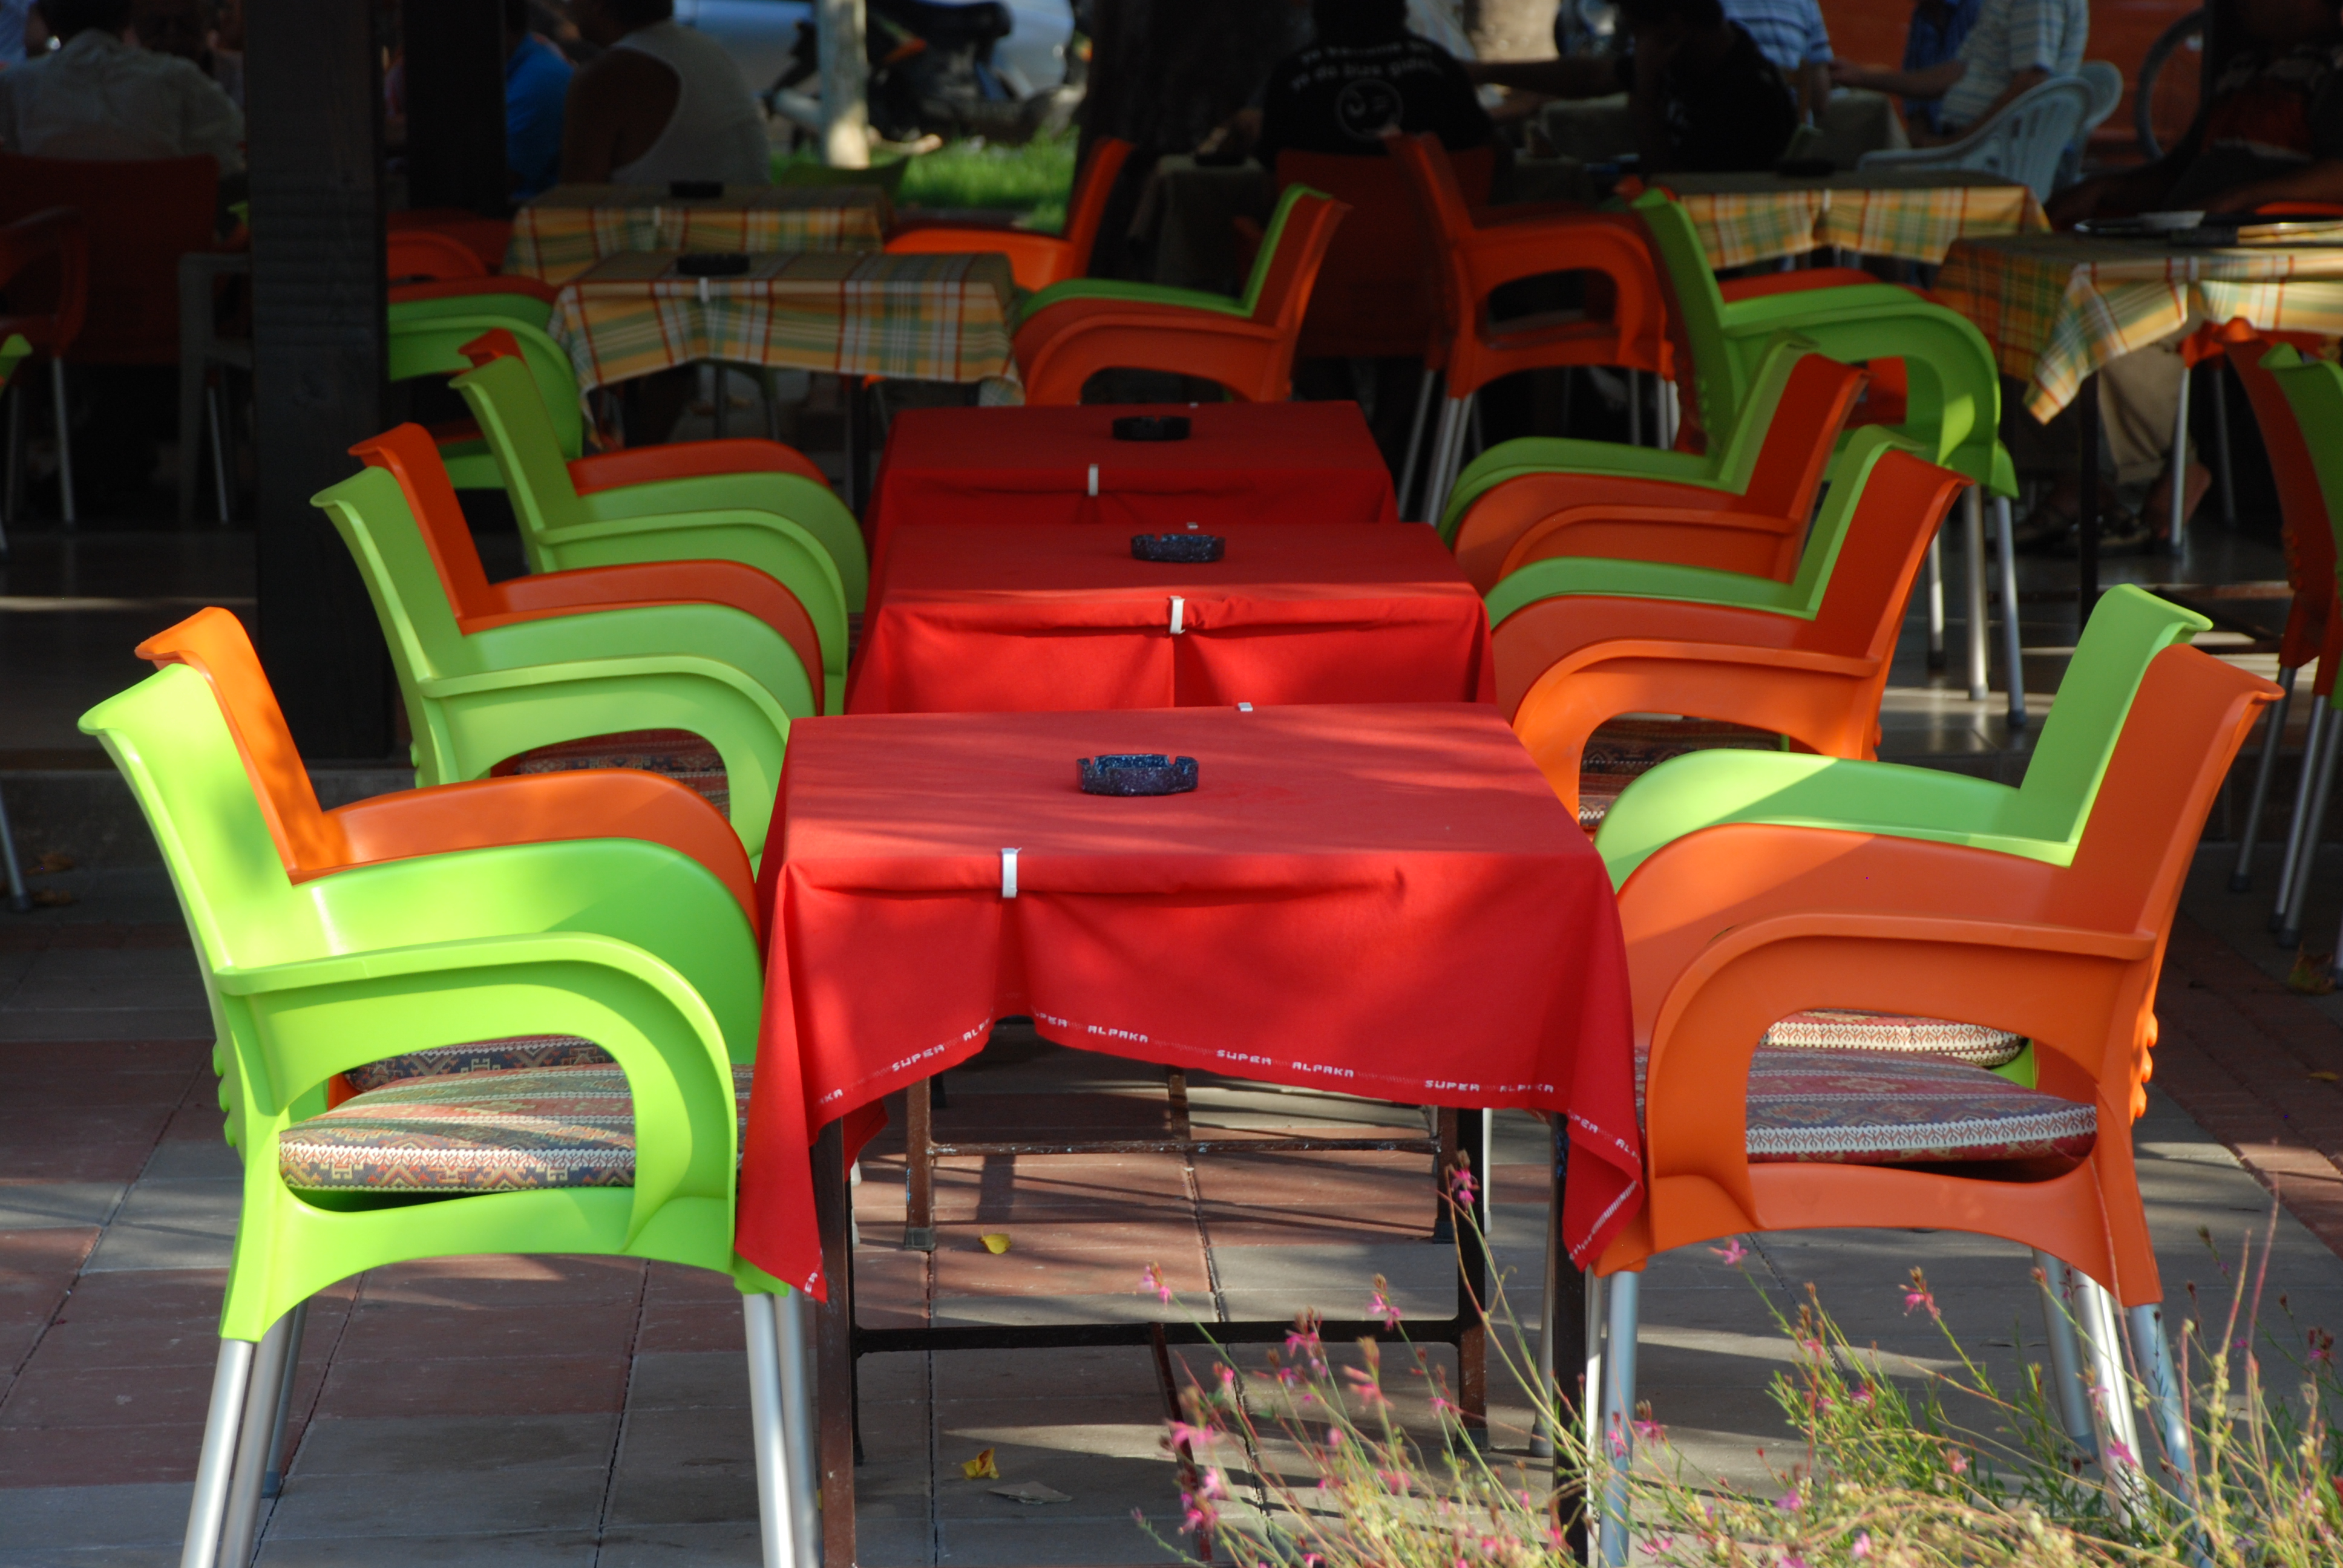
chair, restaurant, city, cityscape, nikon, furniture, turkey, abigfave, d80, cityscapes, turkei, nikond80, turkiye, turquia, turchia, goldstaraward, fethiye